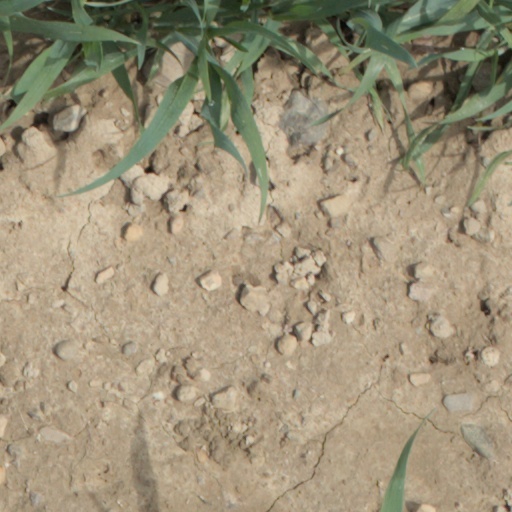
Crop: wheat